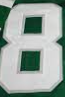
Number: 8